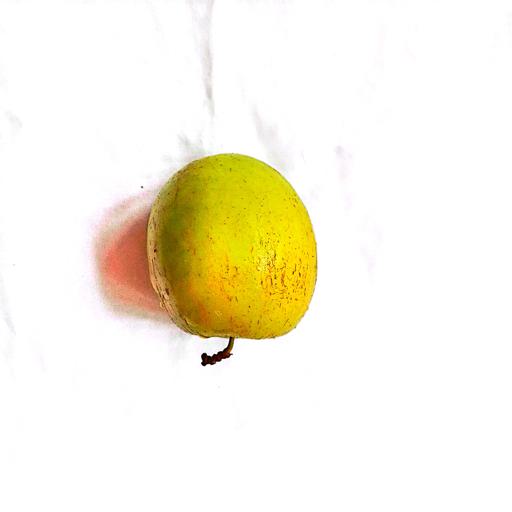
Label: healthy